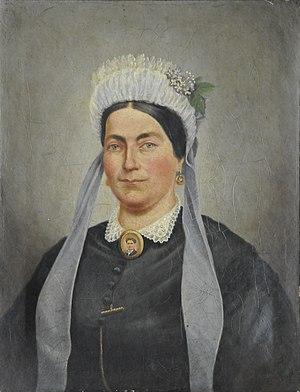
Madeleine Grinevald
Anselme Grinevald, dit « Augustus Grinevald », est un peintre lorrain, célèbre pour ses vues de Columbia et Charleston et pour ses tableaux militaires de la Guerre de Sécession.